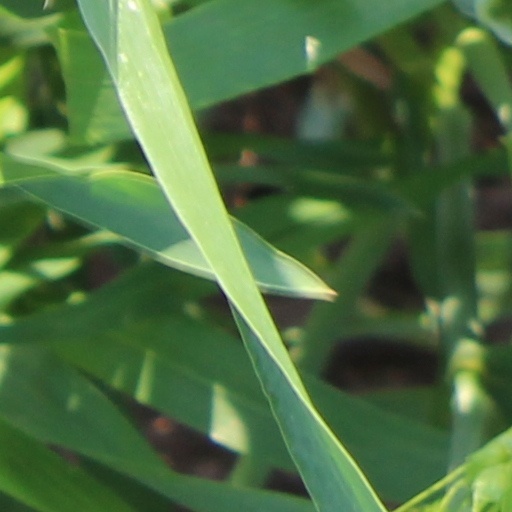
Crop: wheat